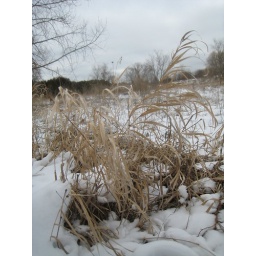
unidentified grassy plant in a meadow near the rouge river in toronto, ontario, canadastalks ~16&amp;quot; tall.